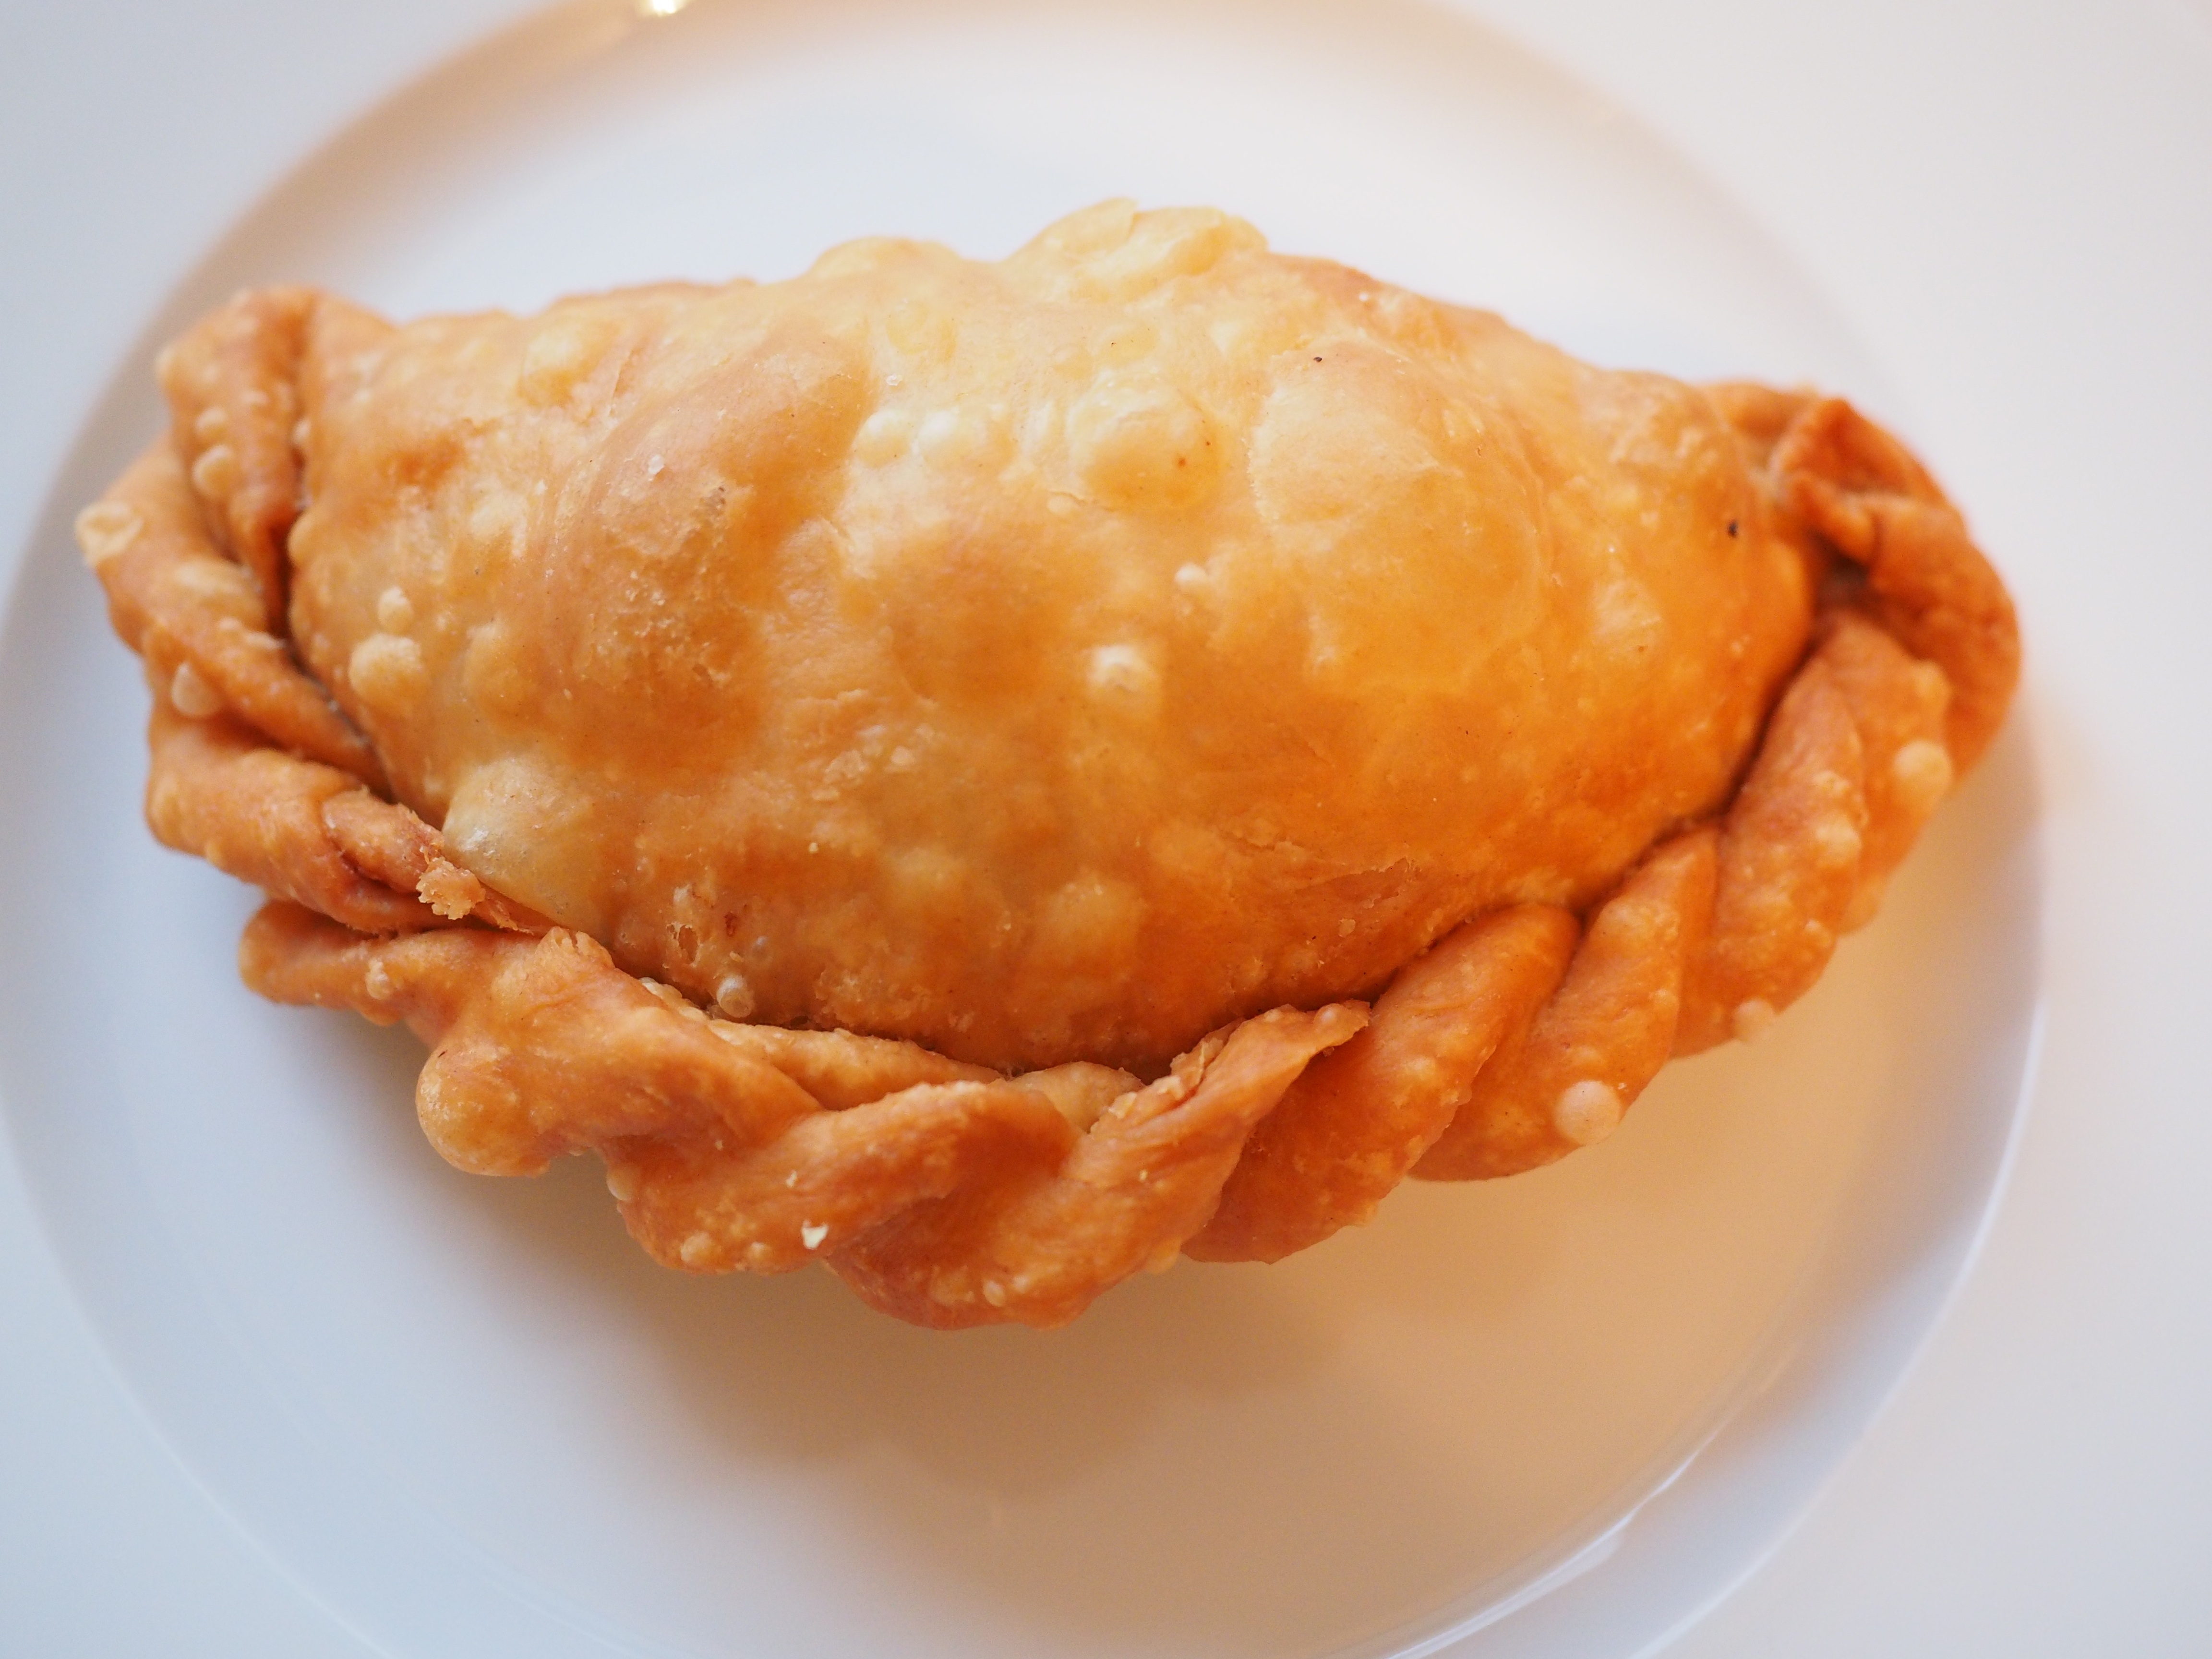
dish, food, produce, breakfast, dessert, eat, deep fried, lunch, cuisine, delicious, pastry, cook, main course, hearty, court, filled, baked goods, fried food, empanada, pastry bag, intracorneal, curry puff